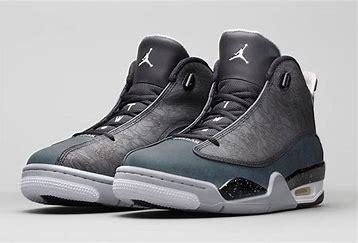
Brand: Jordan
Model: Dub Zero